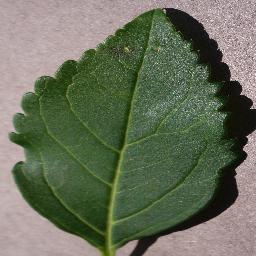
Label: Cherry___healthy